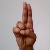
The image shows a hand gesture representing the letter 'U' in Indian Sign Language.